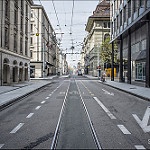
Scene: Outdoor